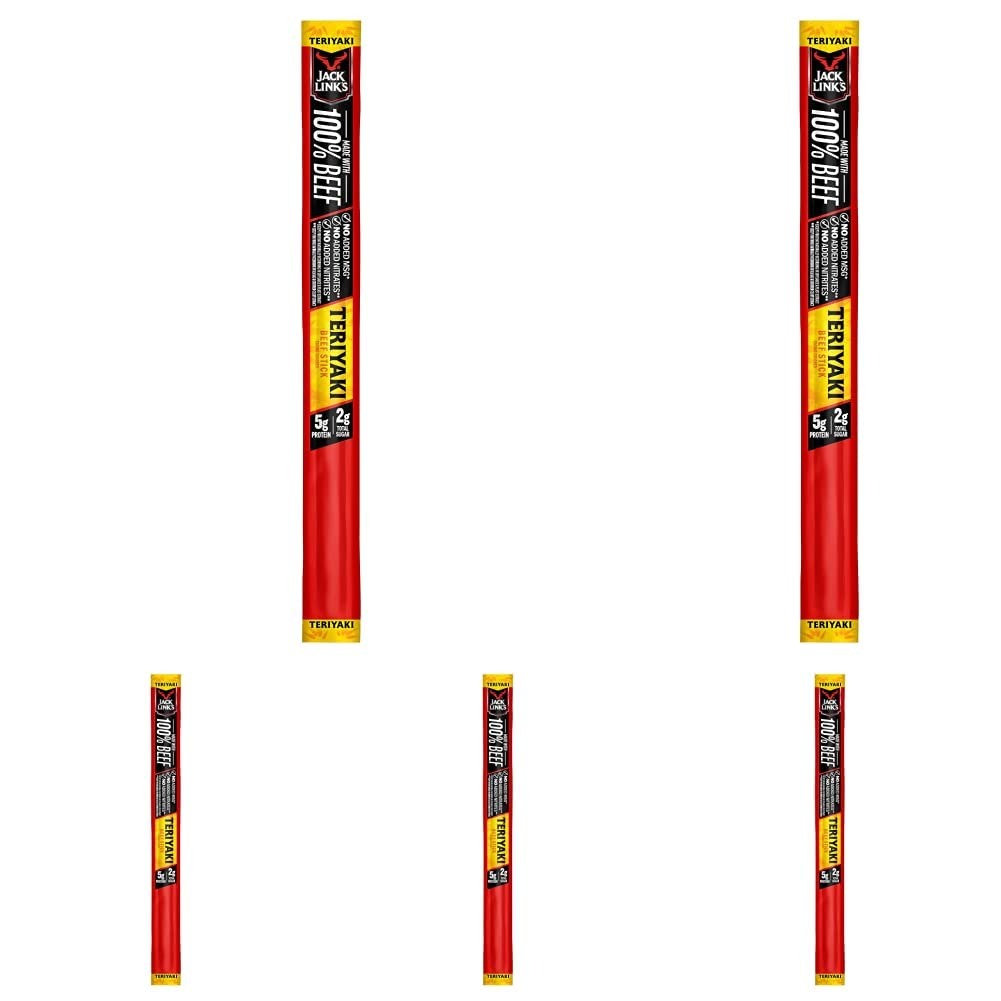
Item Name: Jack Link's Beef Sticks, Teriyaki, 1 Count - Protein Snack, Meat Stick with 6g of Protein, Made with Premium Beef, No Added MSG, 0.92 Ounce (Pack of 5)
Bullet Point 1: The below information is per pack only
Bullet Point 2: MADE WITH 100% PREMIUM BEEF – Made with 100% beef and some sweet teriyaki flavor, each Jack Link’s beef stick delivers 6g of protein to help you power through when you need it.
Bullet Point 3: GOOD SOURCE OF PROTEIN – With 6g of protein, Jack Link’s Beef Sticks are the protein snack you need to help you power thru your day. They’re an epic snack you’re sure to crave.
Bullet Point 4: FULL OF FLAVOR – Jack Link’s Beef Sticks starts with the family recipe. Then we added some sweet teriyaki flavor and slow smoked it to a sweet and salty perfection. It became an instant classic and is a favorite of generations of our family.
Bullet Point 5: GOES WHERE YOU GO - One-handed snacking is the way to go when you and your family are on the move. Jack Link’s Beef Sticks are a tasty snack the whole family loves.
Bullet Point 6: NO. 1 SELLING BEEF JERKY BRAND - When you open a bag of Jack Link’s, you get a taste of the American tradition that made this family business a success: hard work, fun and quality products. Our protein snacks are the fuel for people to Feed Their Wild Side.
Value: 5.0
Unit: Count

Price: 1.39